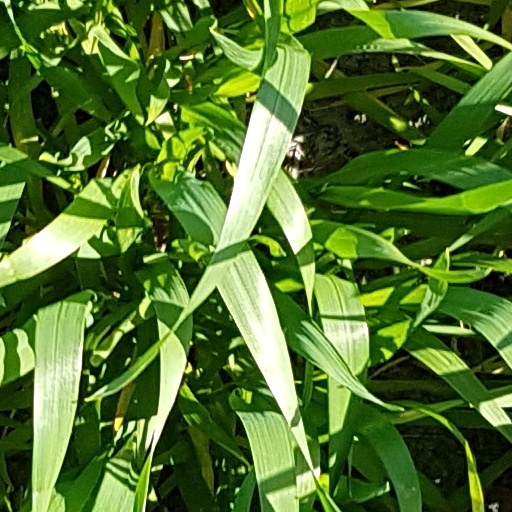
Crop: wheat